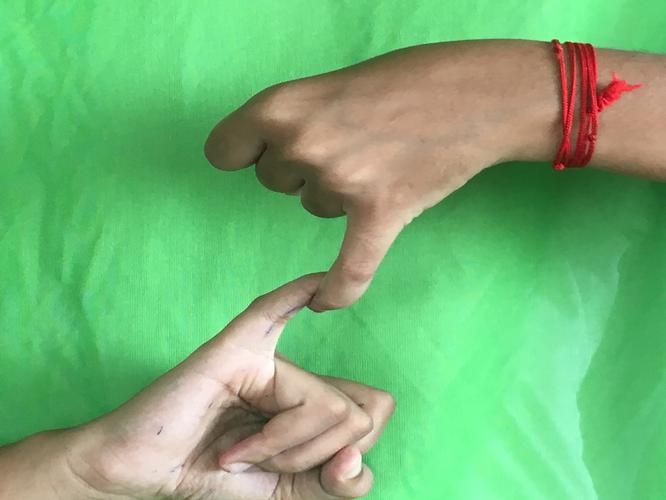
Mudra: Kilaka
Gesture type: double_hand